National Library of Peru

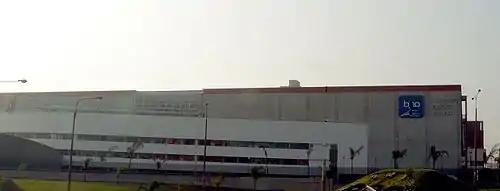
The new library's building in San Borja District

The National Library (Biblioteca Nacional) is the head of the Sistema Nacional de Bibliotecas (SNB) del Perú.